Douglas MacArthur

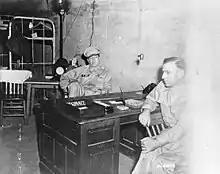
Two men sitting at a desk.

In the 1932 presidential election, Herbert Hoover was defeated by Franklin D. Roosevelt. MacArthur and Roosevelt had worked together before World War I and had remained friends despite their political differences. MacArthur supported the New Deal through the Army's operation of the Civilian Conservation Corps. He ensured that detailed plans were drawn up for its employment and decentralized its administration to the corps areas, which became an important factor in the program's success. MacArthur's support for a strong military, and his public criticism of pacifism and isolationism, made him unpopular with the Roosevelt administration.